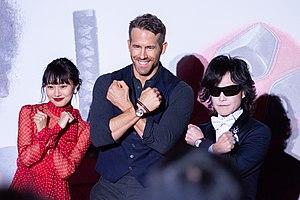
Shiori Kutsuna est une actrice nippo-australienne née le 22 décembre 1992, à Sydney.